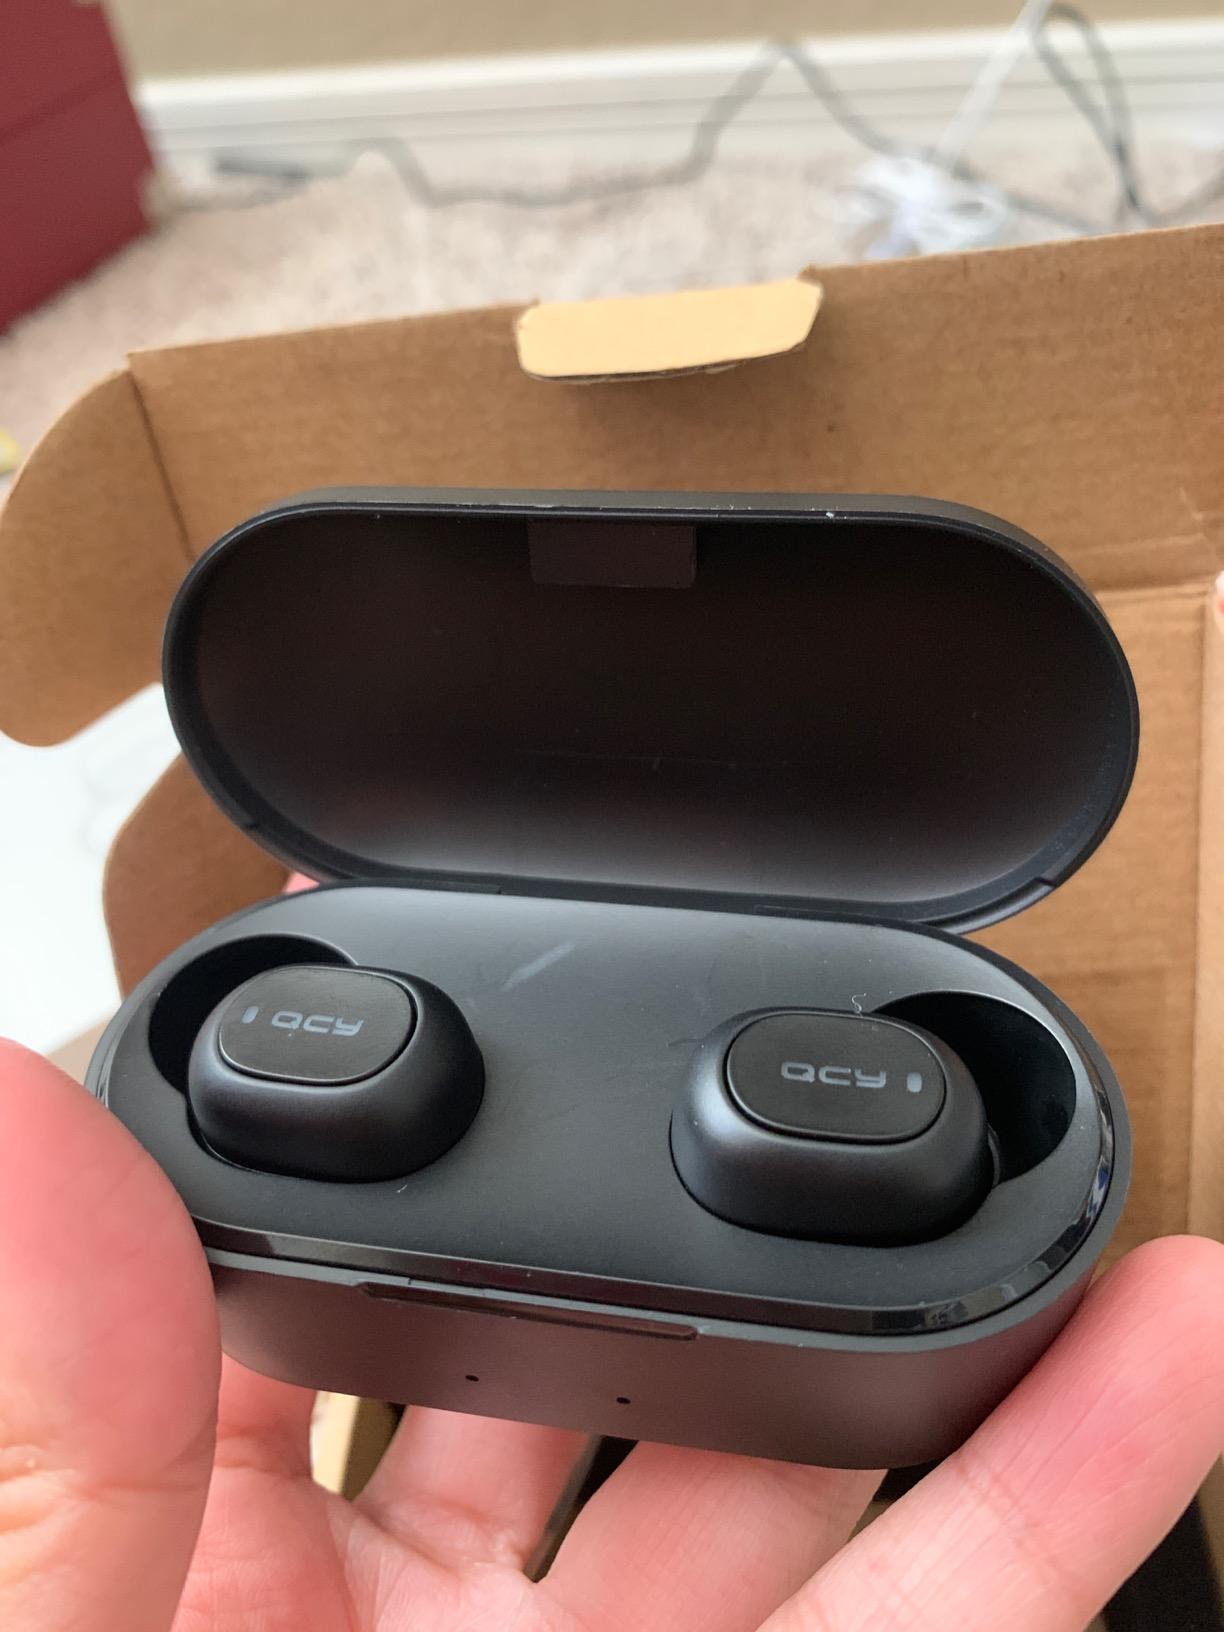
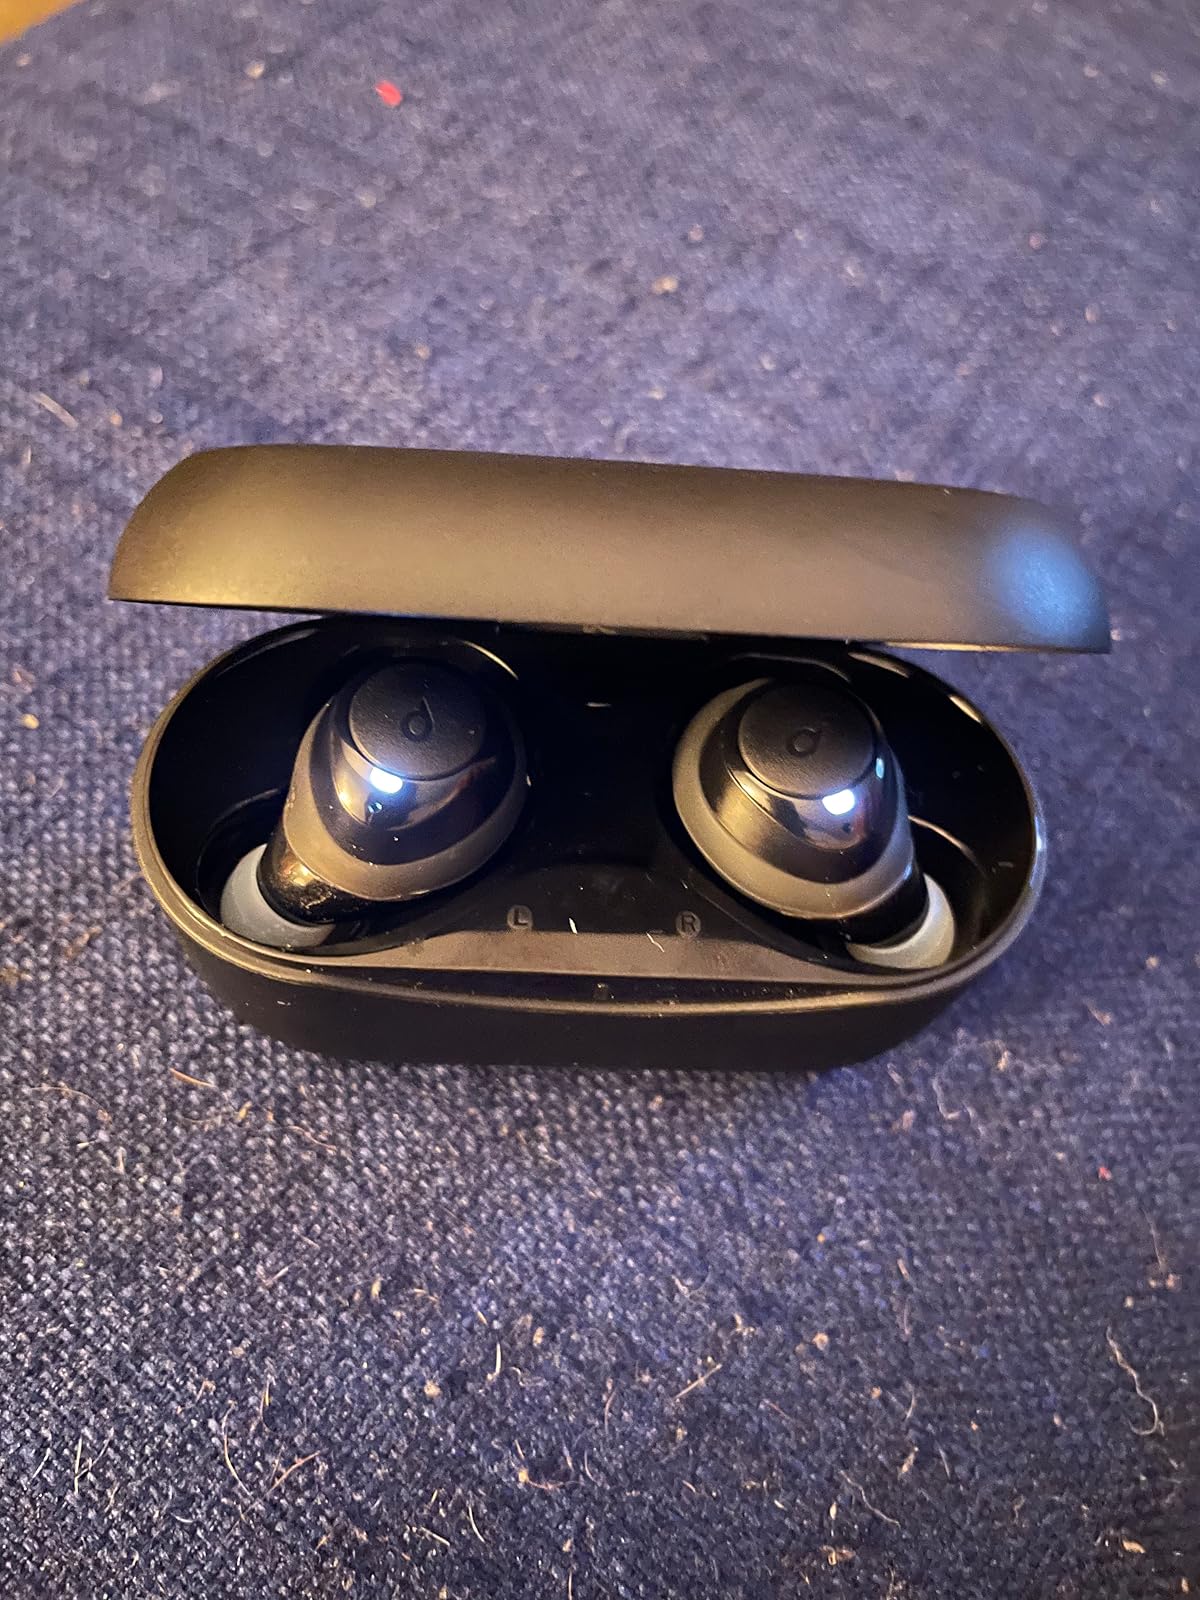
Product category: earbuds
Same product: no